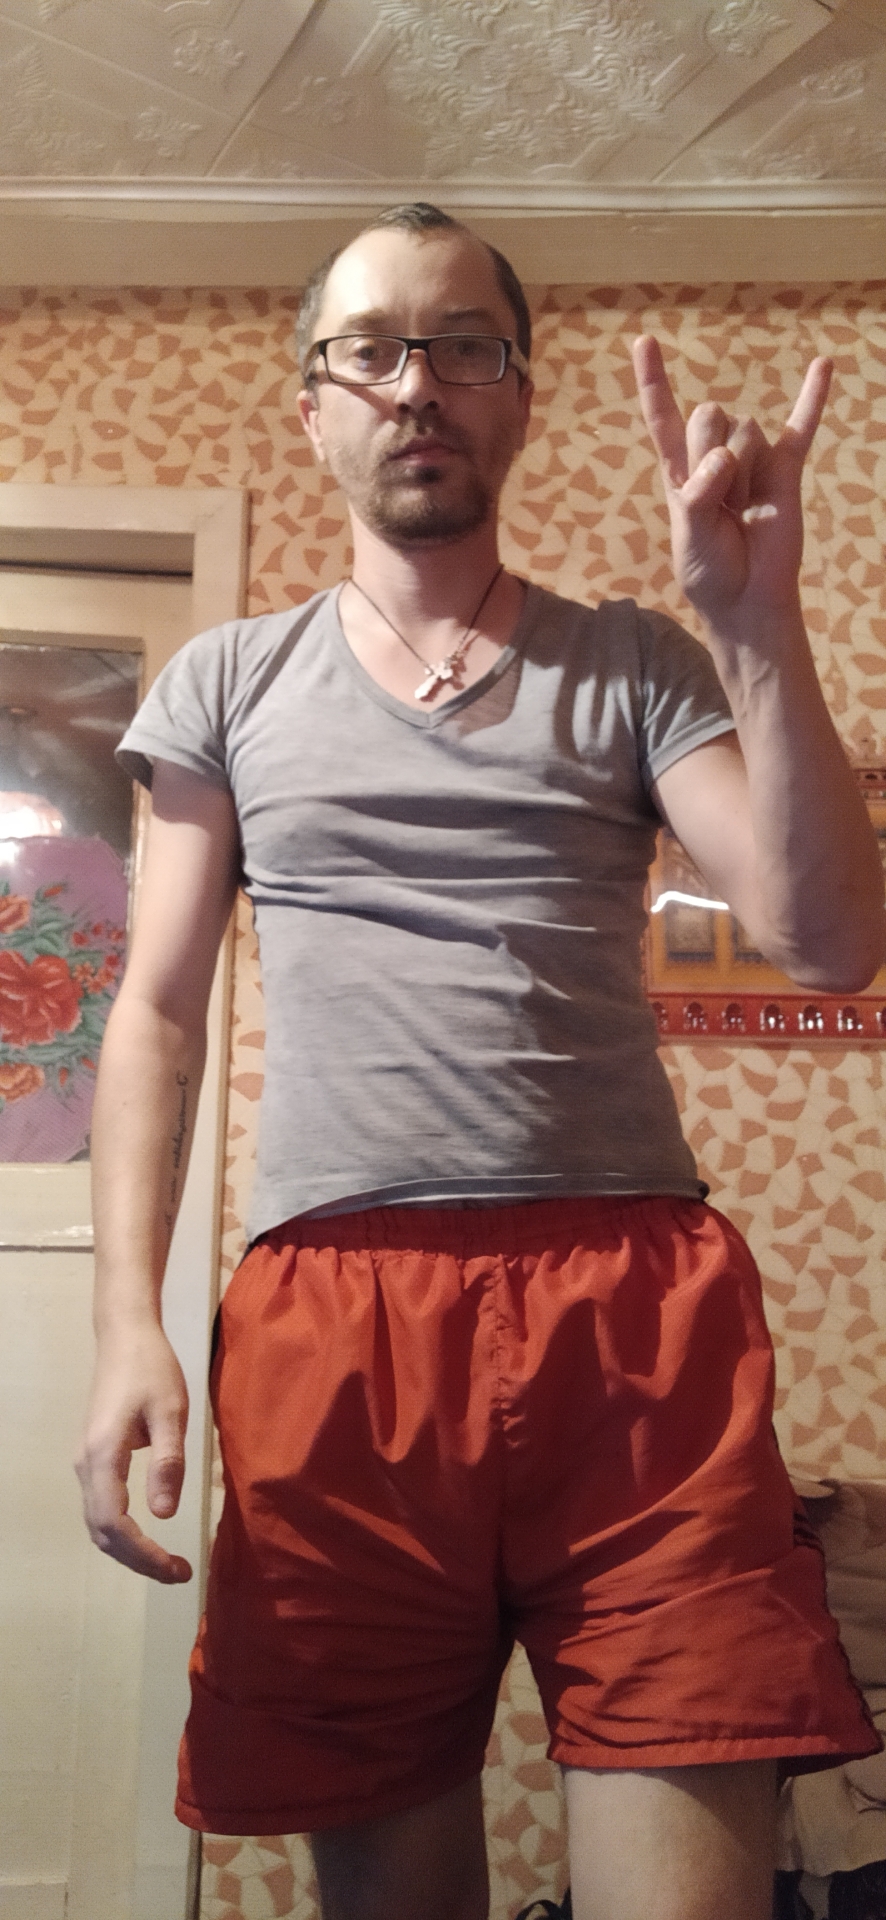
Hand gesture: rock